Sky position (RA, Dec in degrees): 326.716, 0.3563
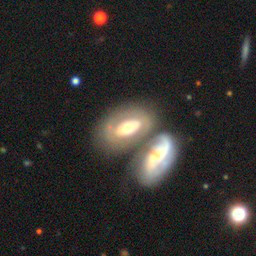
Galaxy morphology: Merging Galaxies